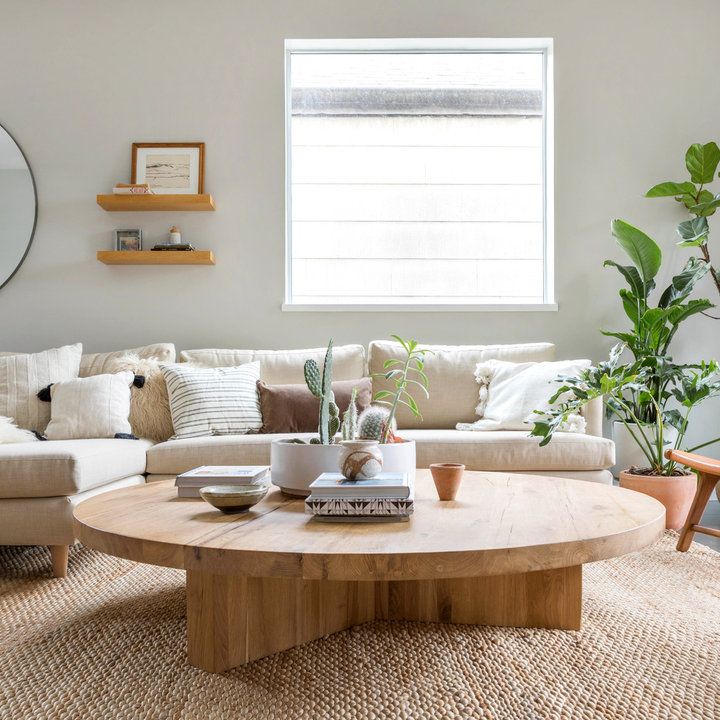
Style: Scandinavian